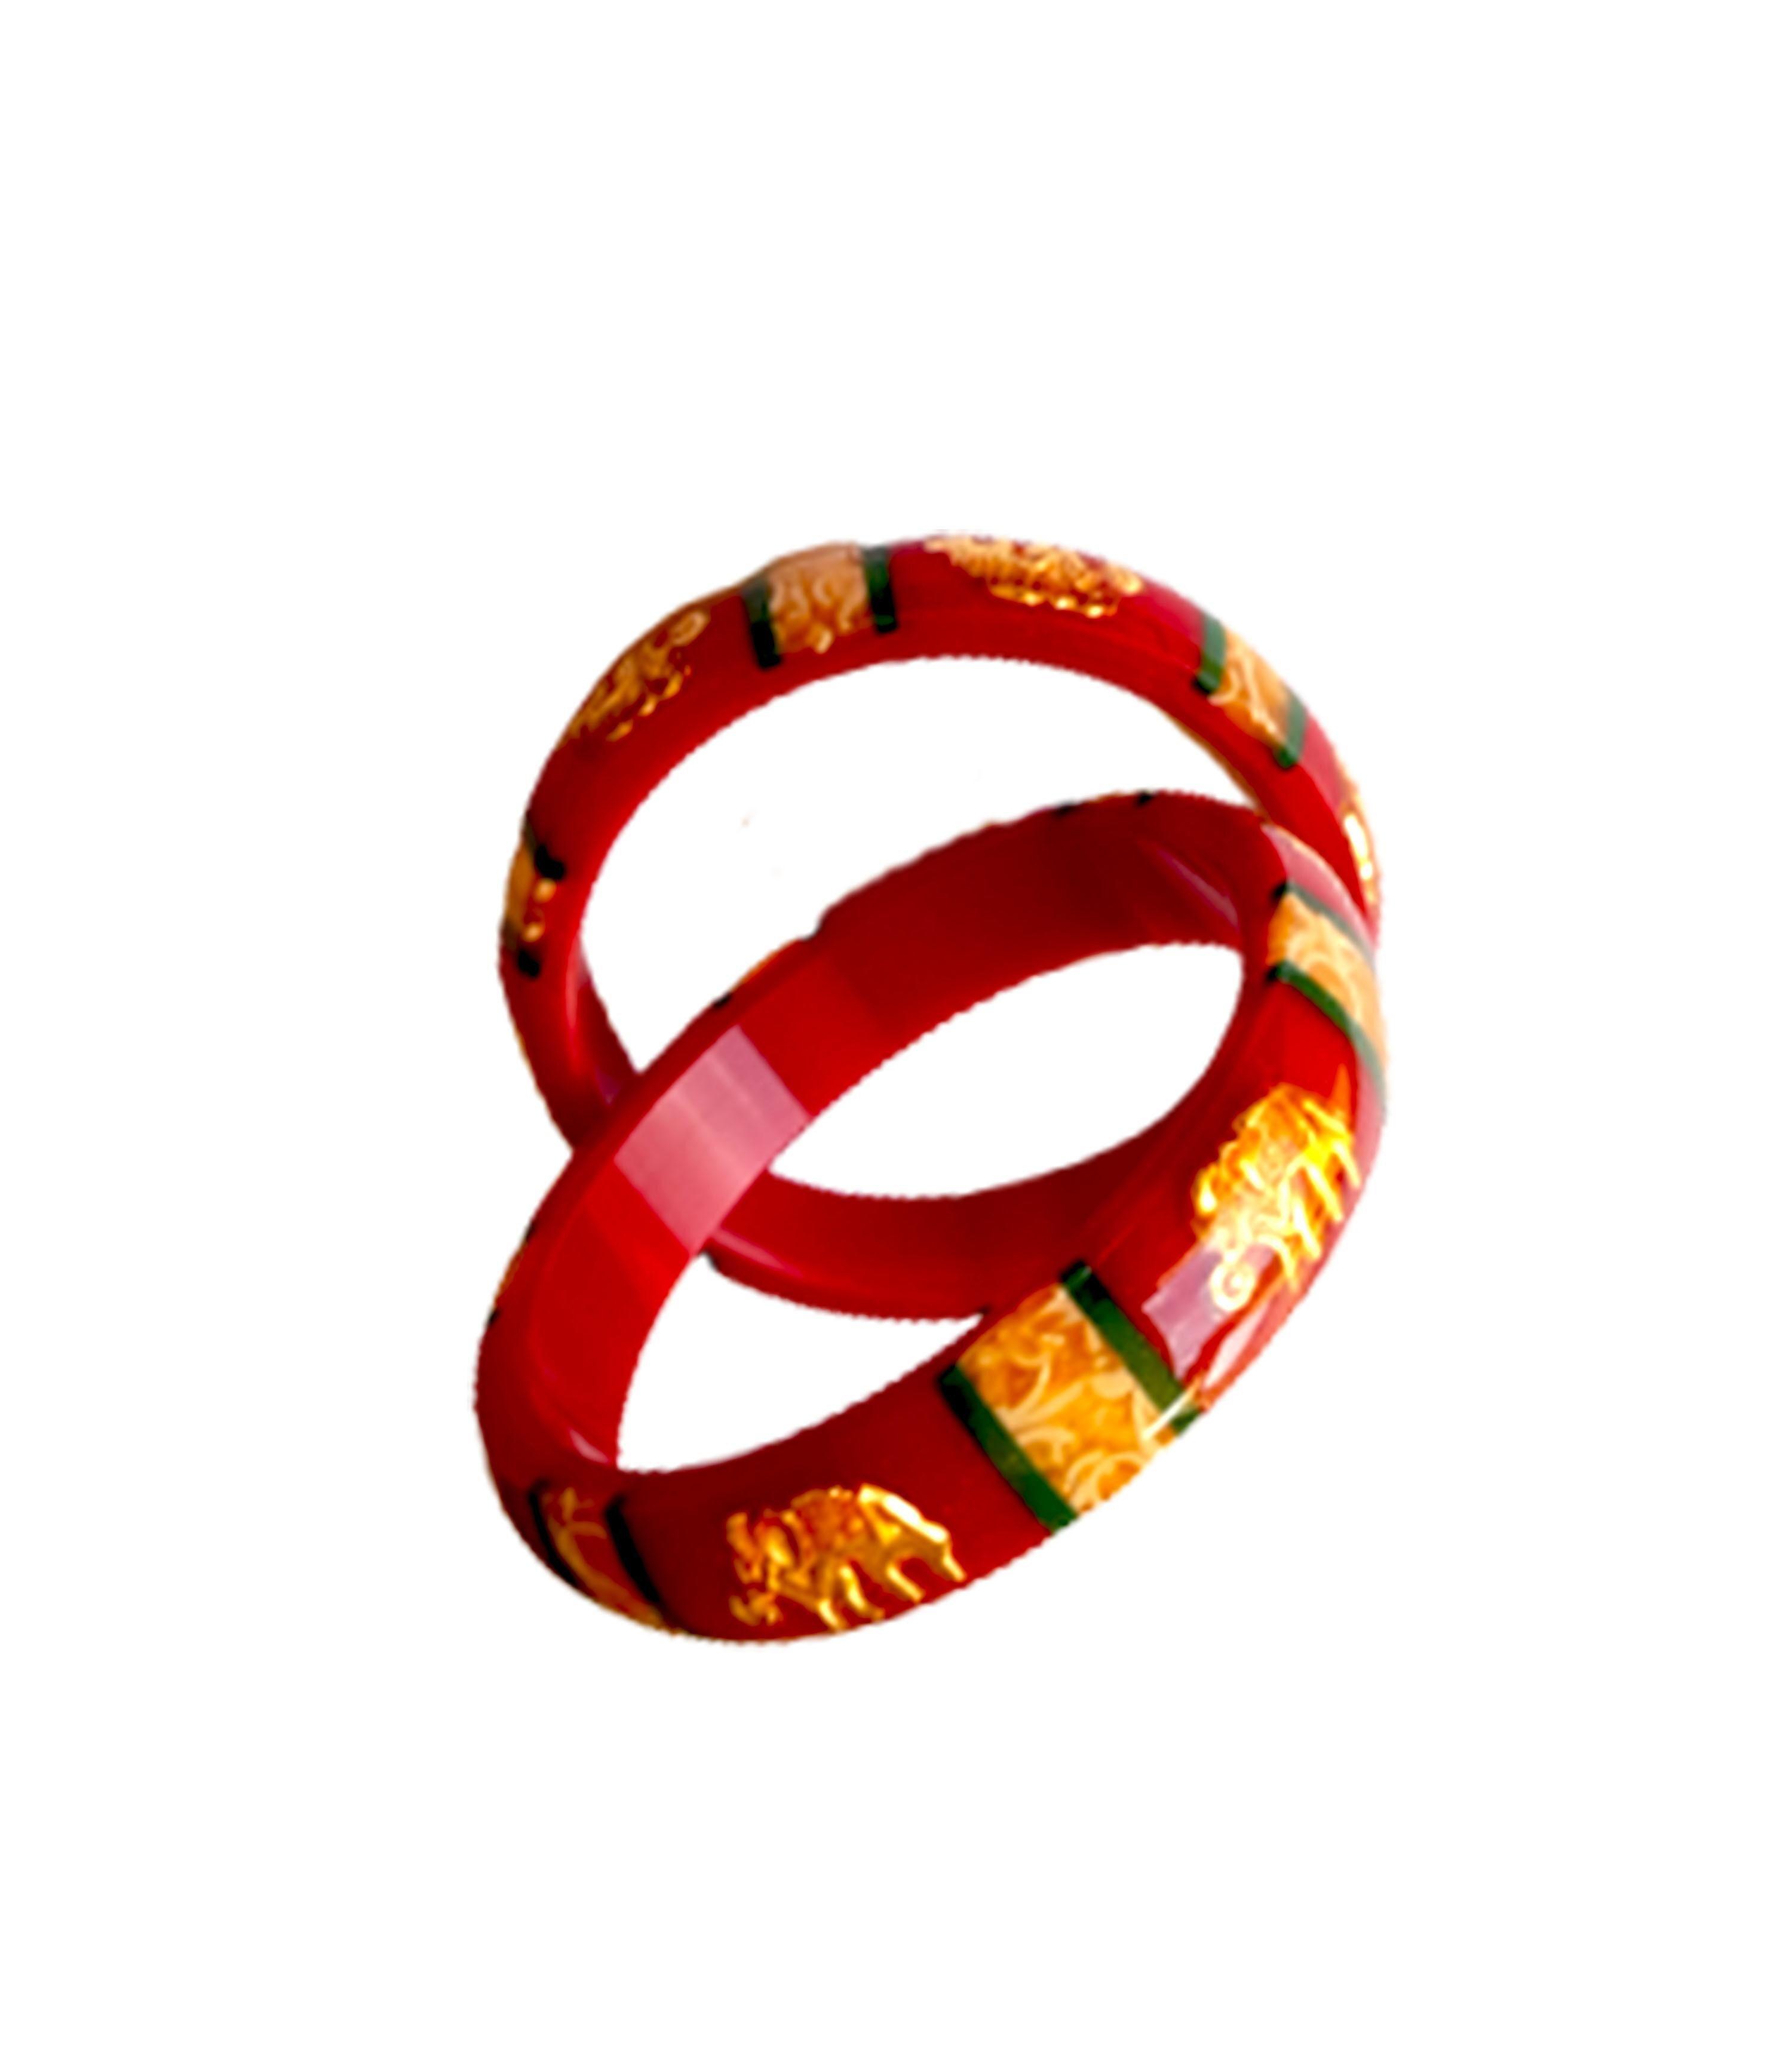
Bovzen Acrylic Pola Bangle Set Pack of 2 ( Size 2-2 )
Type: Bangles
Brand: BOVZEN
Price: Rs. 399
 Bovzen Gold Plated Laminated Acrylic Shakha Pola Bangle  Red Pola, Set of 2,Best quality Pola with Micro Gold Plated for long lasting of golden color; for both daily usage as well as occasional use. All sizes available, from smallest bangle size of 2-2 to highest bangle size of 2-12.
Features: Handmade Gold Plated Bangles### Its from West Bengal###Best quality Gold plating on Copper for long lasting###Base material is high quality Acrylic pipe
Included: One-Pair-of-Gold-Plated-Red--Pola-Acrylic-Bangles